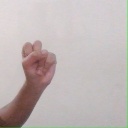
अक्षर: स